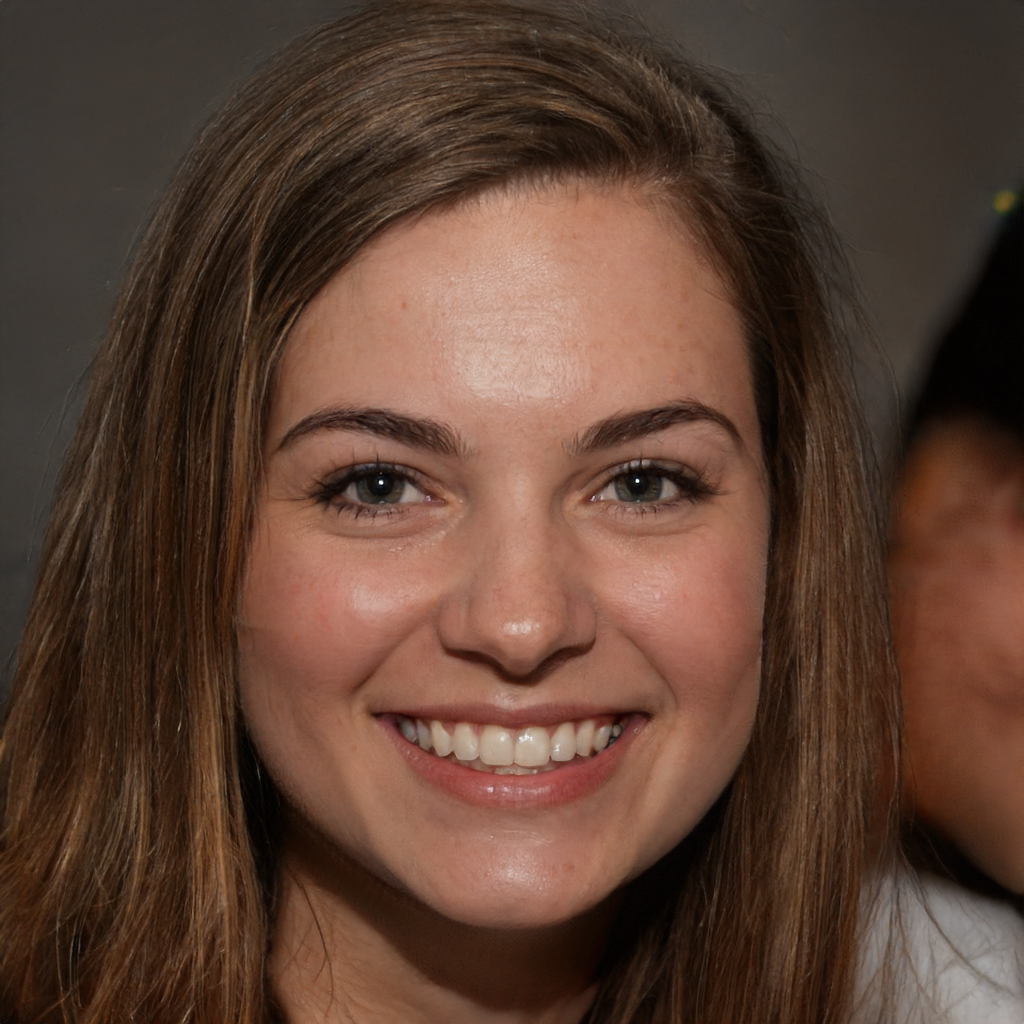
Gender: Female